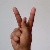
The image shows a hand gesture representing the letter 'K' in Indian Sign Language.